Liukuaicuo railway station

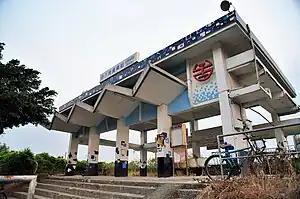

Liukuaicuo, formerly spelled Lioukuaicuo, is a railway station on the Taiwan Railways Administration Pingtung line located in Pingtung City, Pingtung County, Taiwan.